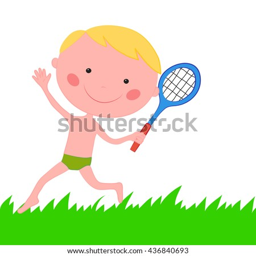
boy running on the grass with the racket for badminton